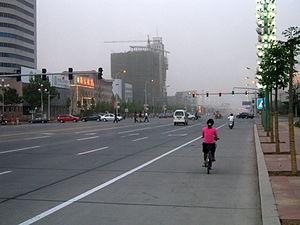
Le district de Linzi est une subdivision administrative de la province du Shandong en Chine. Il est placé sous la juridiction de la ville-préfecture de Zibo.